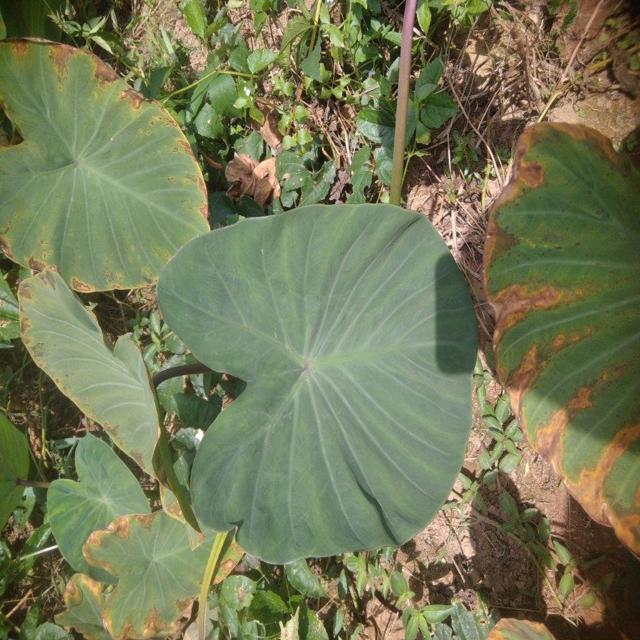
Label: Healthy